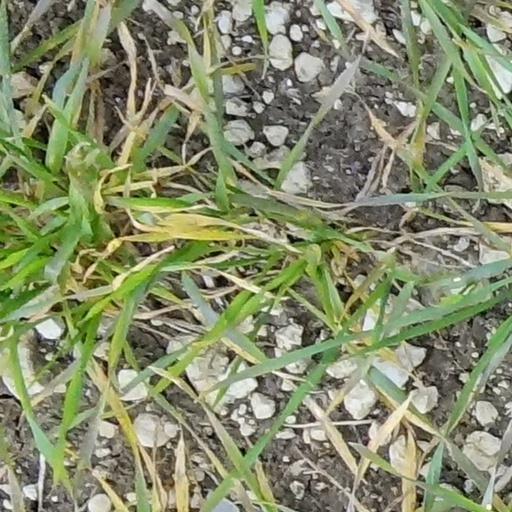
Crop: wheat